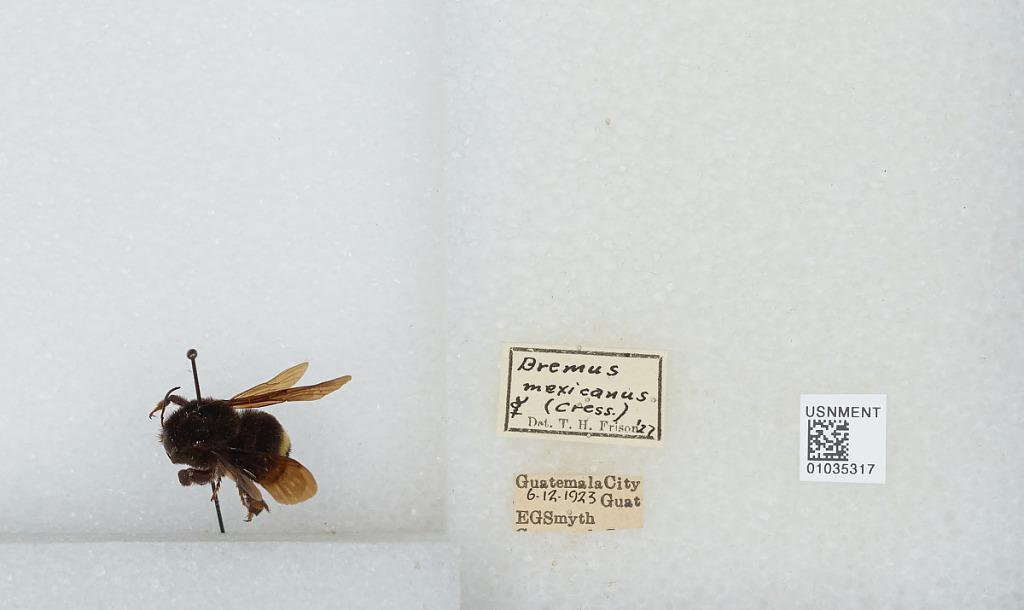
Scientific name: Bombus (Pyrobombus) mixtus Cresson
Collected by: E. Smyth
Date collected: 1923-6-12
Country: Guatemala
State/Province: Guatemala City